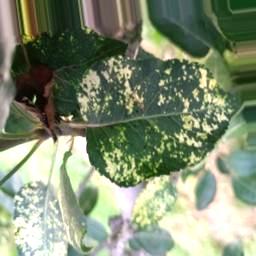
Label: Apple_Mosaic